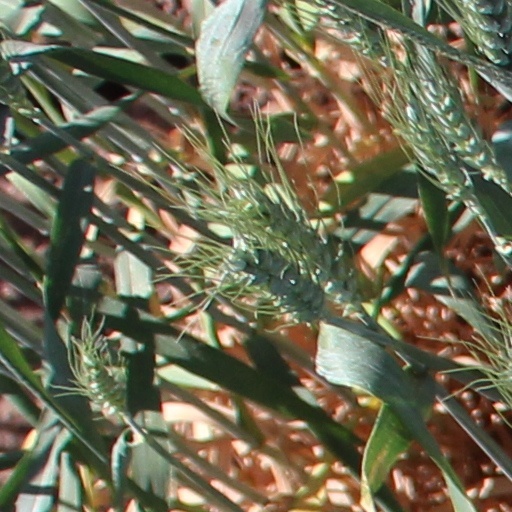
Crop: wheat